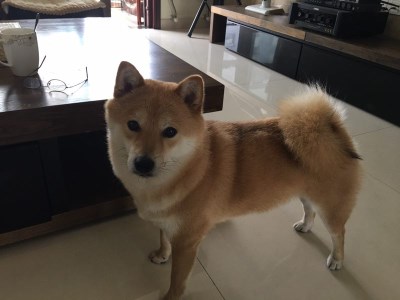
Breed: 1043-n000001-Shiba_Dog